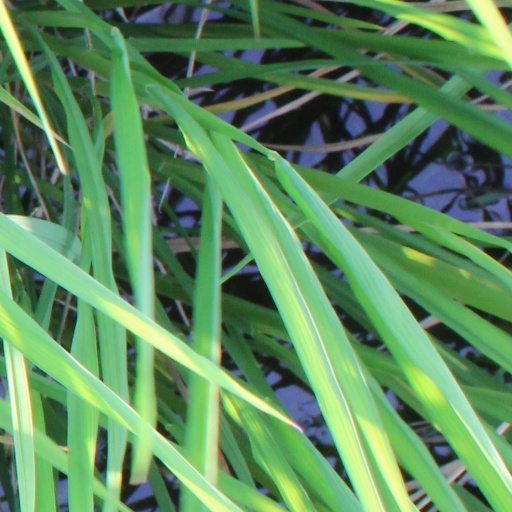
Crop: rice